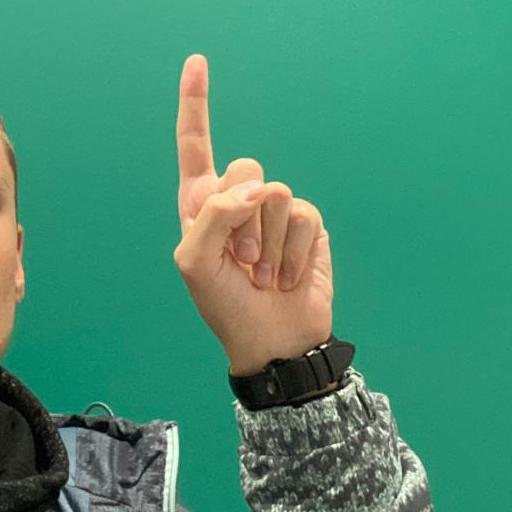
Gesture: one